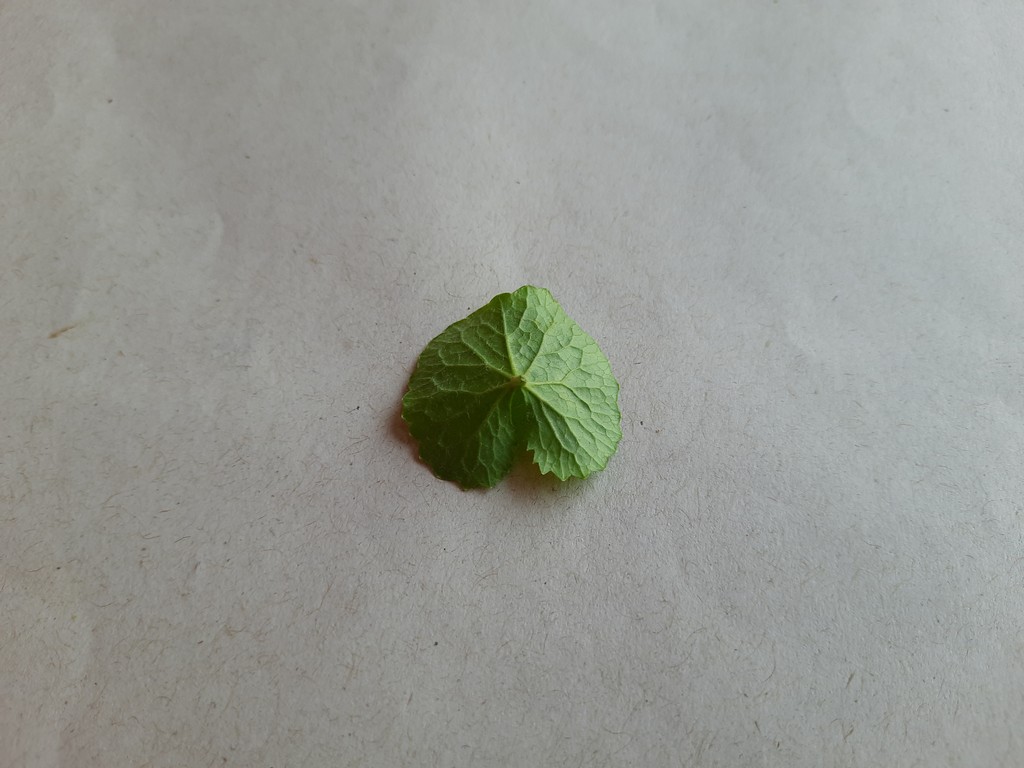
Label: Healthy